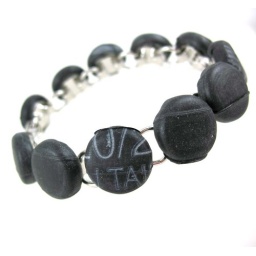
black rubber from the used bike inner tube pile we have around the house...